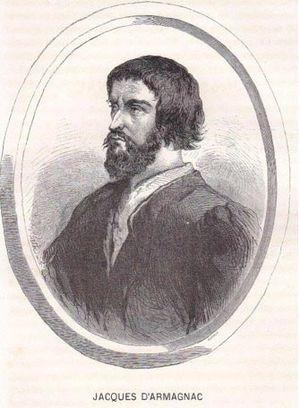
Jacques d'Armagnac
Jacques d'Armagnac, né en 1433, mort exécuté à Paris le 4 août 1477, fut comte de Pardiac et vicomte de Carlat, de 1462 à 1477, comte de la Marche et duc de Nemours de 1464 à 1477.